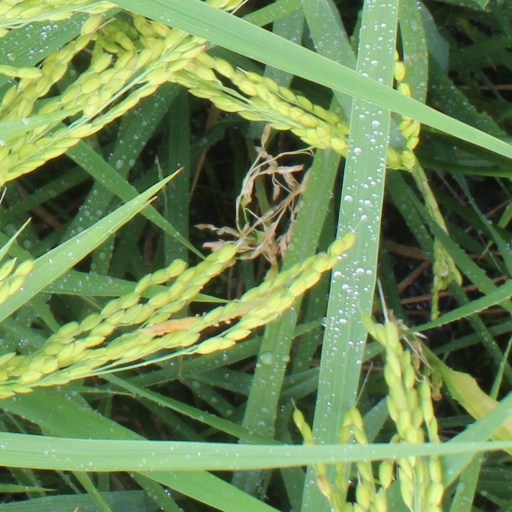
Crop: rice